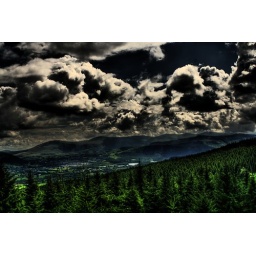
mountains and forest in the lake district HDR